Pentti Linkola

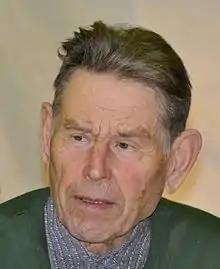
Linkola in 2011

Kaarlo Pentti Linkola (7 December 1932 in Helsinki – 5 April 2020) was a prominent Finnish deep ecologist, ornithologist, polemicist, naturalist, writer, and fisherman. He wrote widely about his ideas and in Finland was a prominent thinker, and is linked by some authors to ecofascism and to authoritarian deep ecology. Linkola was a year-round fisherman from 1959 to 1995. He fished on Keitele, Päijänne and the Gulf of Finland, and since 1978 he fished on Vanajavesi.